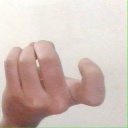
अक्षर: ज